Cake

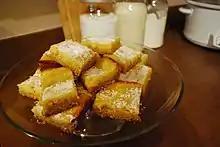
Gooey butter cake

During the Great Depression, there was a surplus of molasses and the need to provide easily made food to millions of economically depressed people in the United States. One company patented a cake-bread mix to deal with this economic situation and thereby established the first line of cake in a box. In doing so, cake, as it is known today, became a mass-produced good rather than a home- or bakery-made specialty.